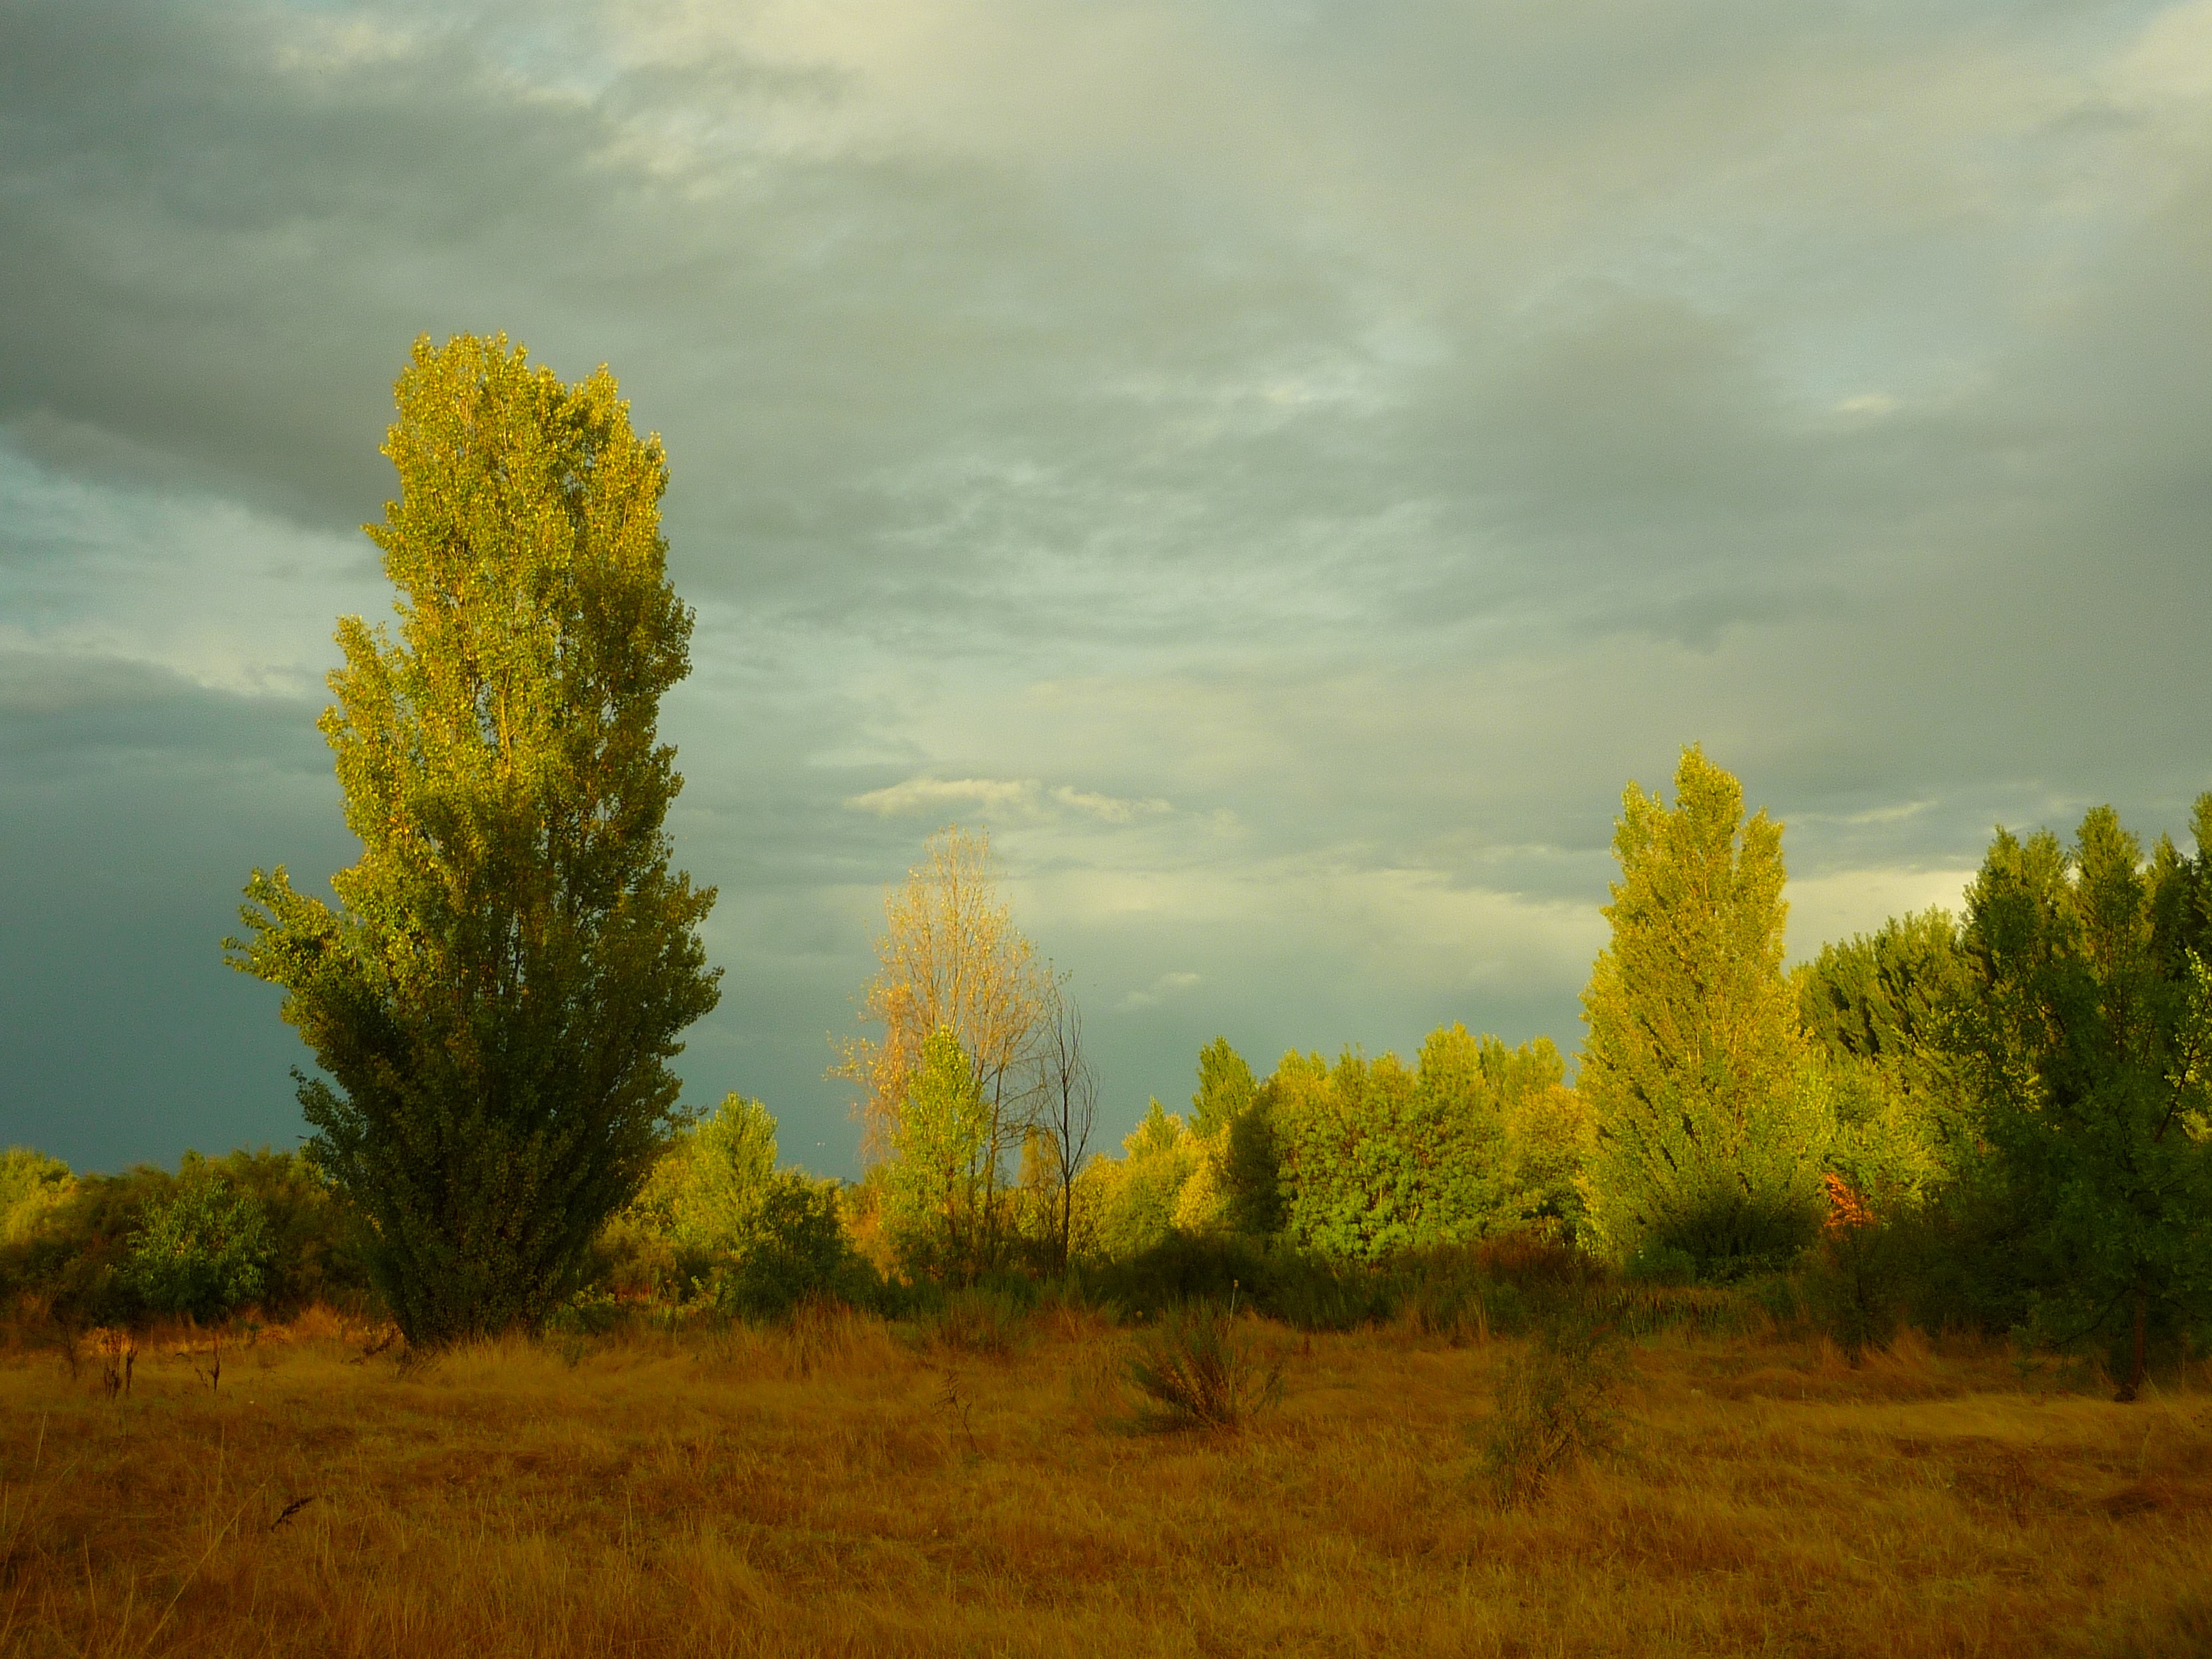
landscape, tree, nature, forest, cloud, plant, sky, sunrise, field, meadow, prairie, sunlight, cloudy, morning, leaf, hill, flower, dawn, dusk, evening, autumn, season, savanna, plain, trees, grassland, vegetation, gloomy, habitat, ecosystem, distant, rural area, poplars, arboleda, natural environment, atmospheric phenomenon, grass family, woody plant